Cobray Company

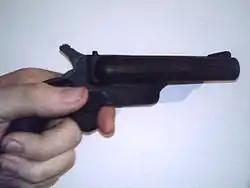
A .357 Magnum derringer

After some legal troubles, the company changed its name to Leinad (Daniel spelled backwards) and produced at least four new models which were designed to conform with the ban in the US on assault weapons that was then in effect.